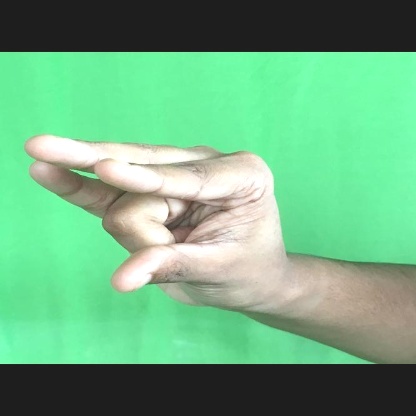
Mudra: Kangulam